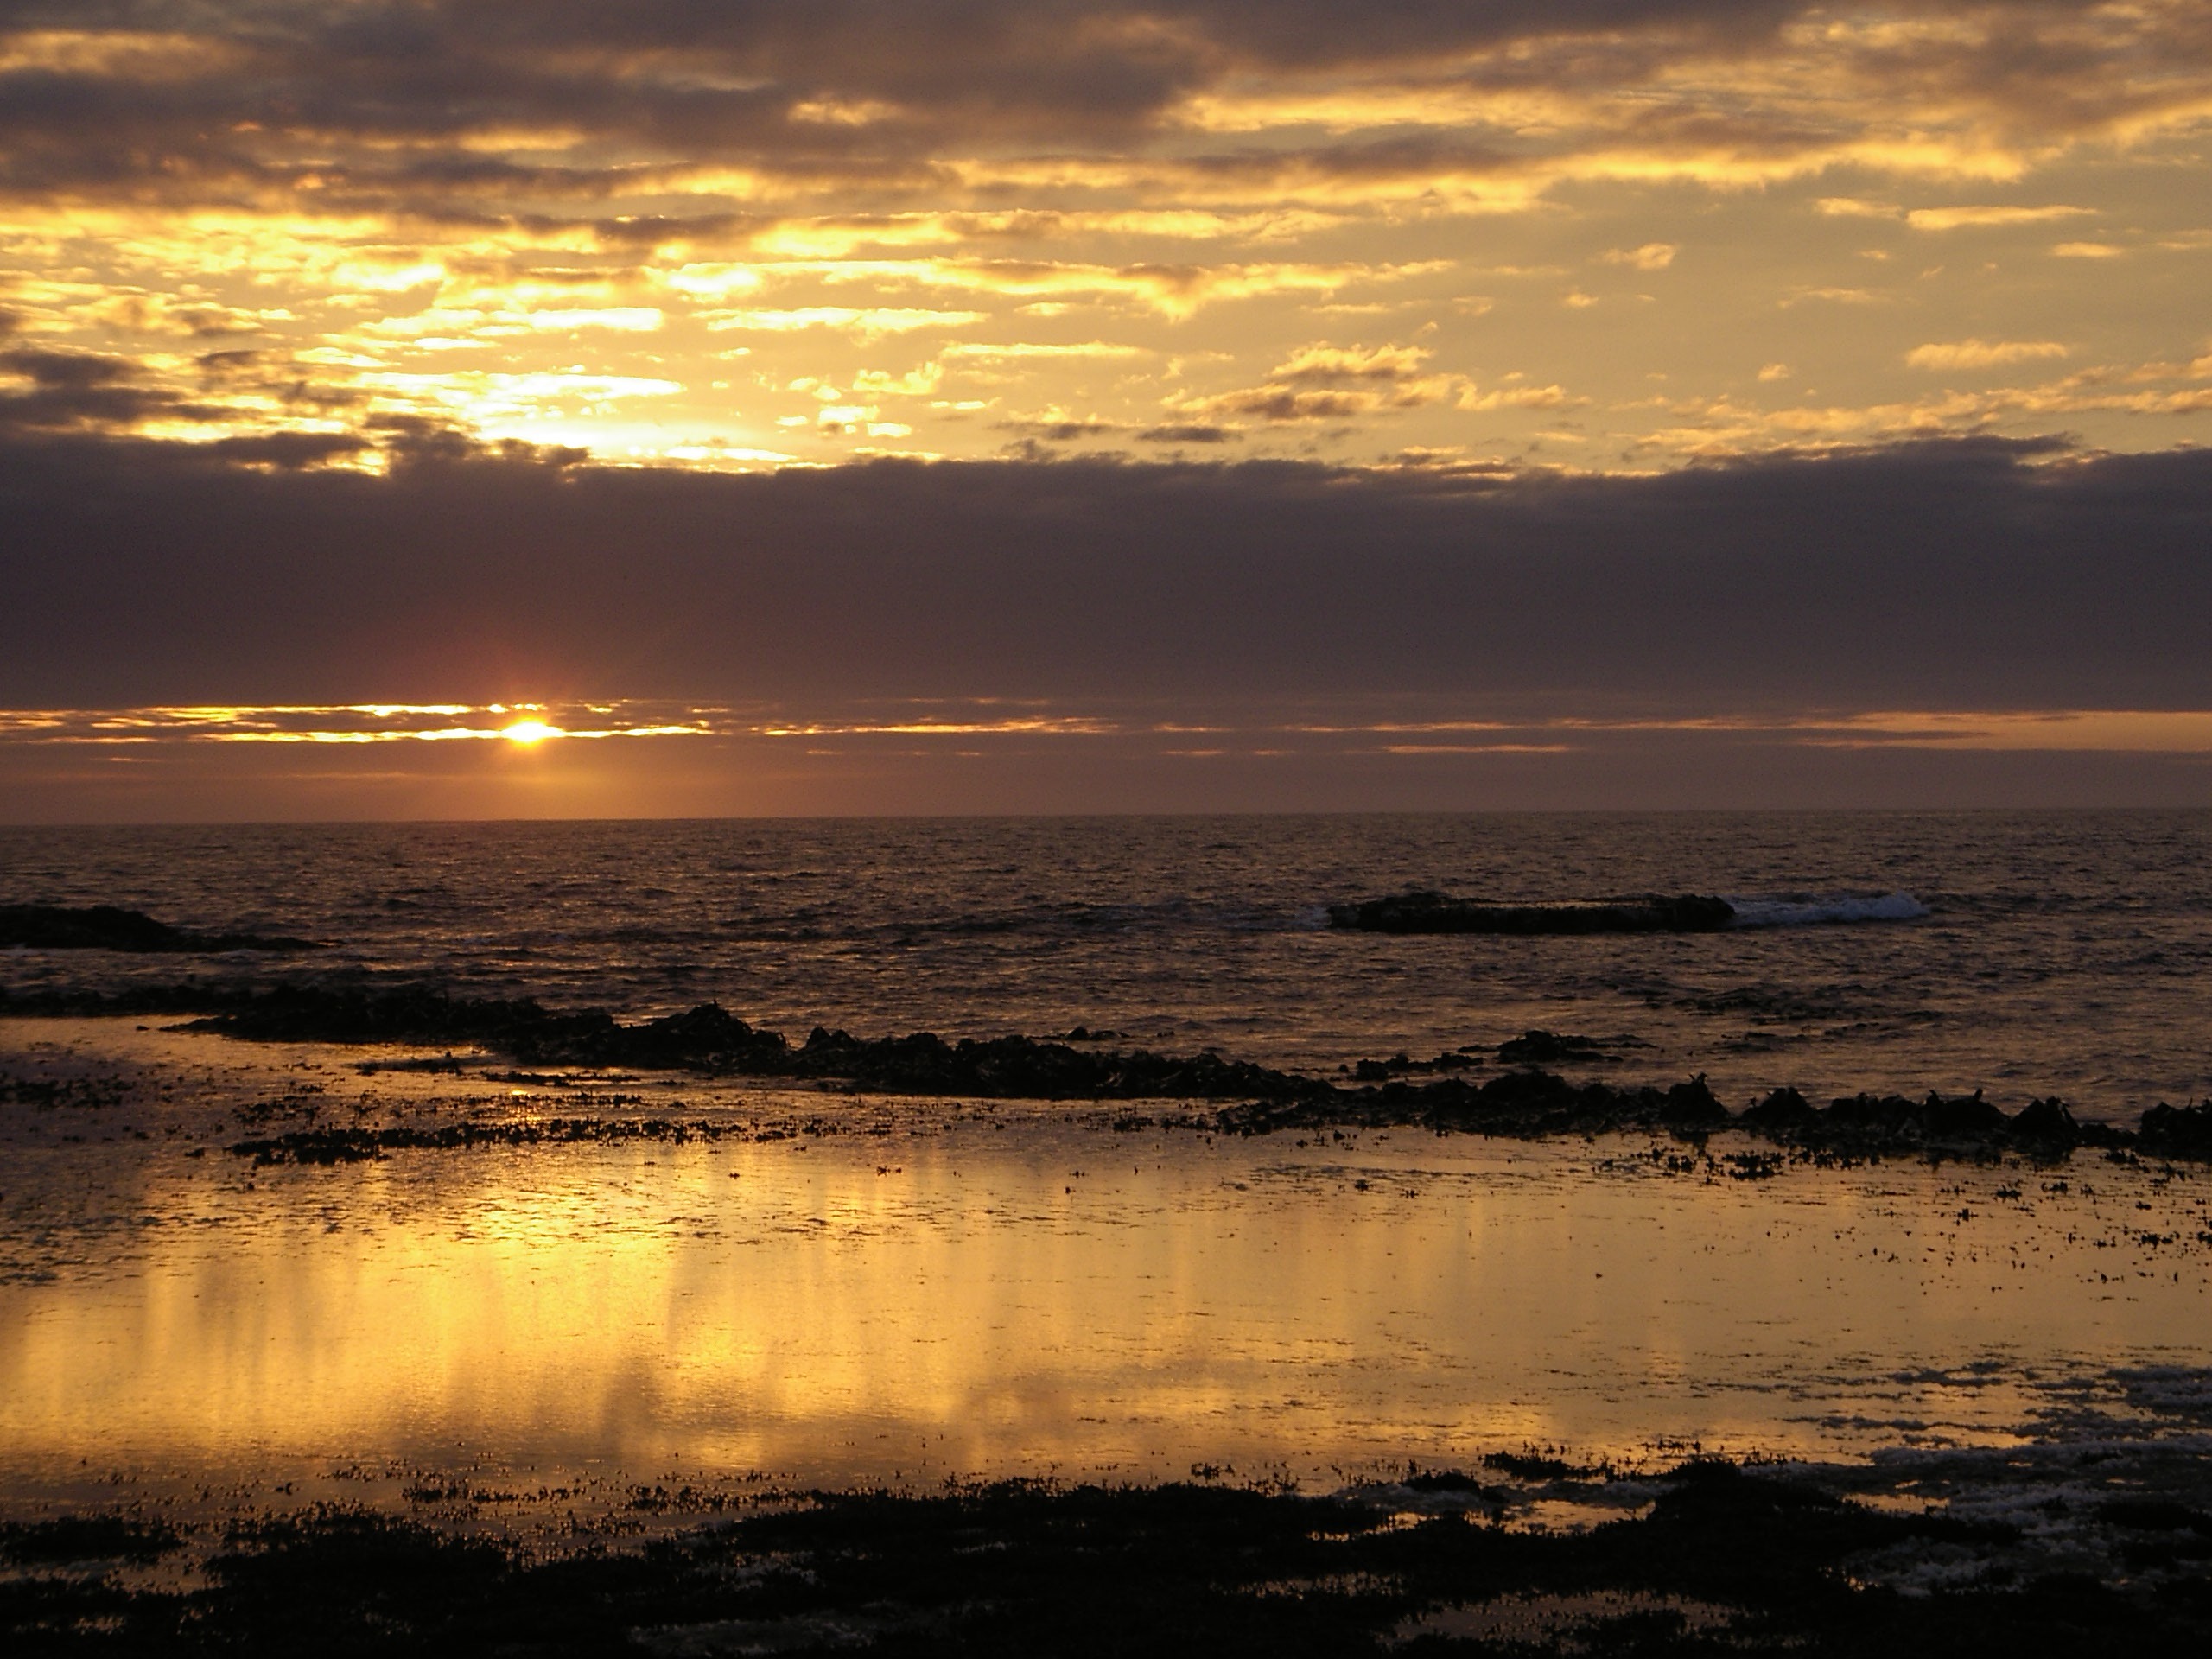
beach, sea, coast, ocean, horizon, cloud, sky, sun, sunrise, sunset, sunlight, morning, shore, wave, dawn, dusk, evening, reflection, low tide, body of water, clouds, afterglow, wind wave